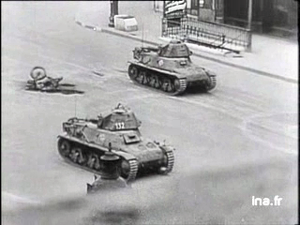
La libération de Paris pendant la Seconde Guerre mondiale a eu lieu du 19 au 25 août 1944, marquant ainsi la fin de la bataille de Paris. Cet épisode a lieu dans le cadre de la Libération et met un terme à quatre années d'occupation de la capitale française.